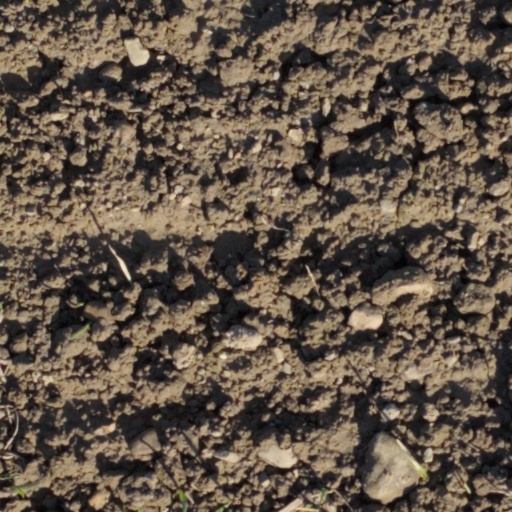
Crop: wheat